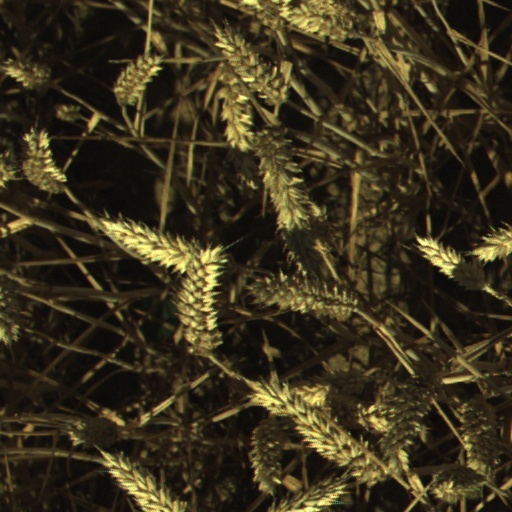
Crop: wheat